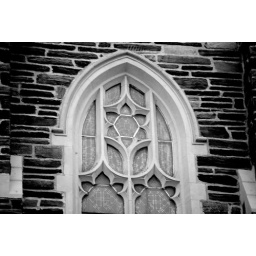
stain glass in black and white